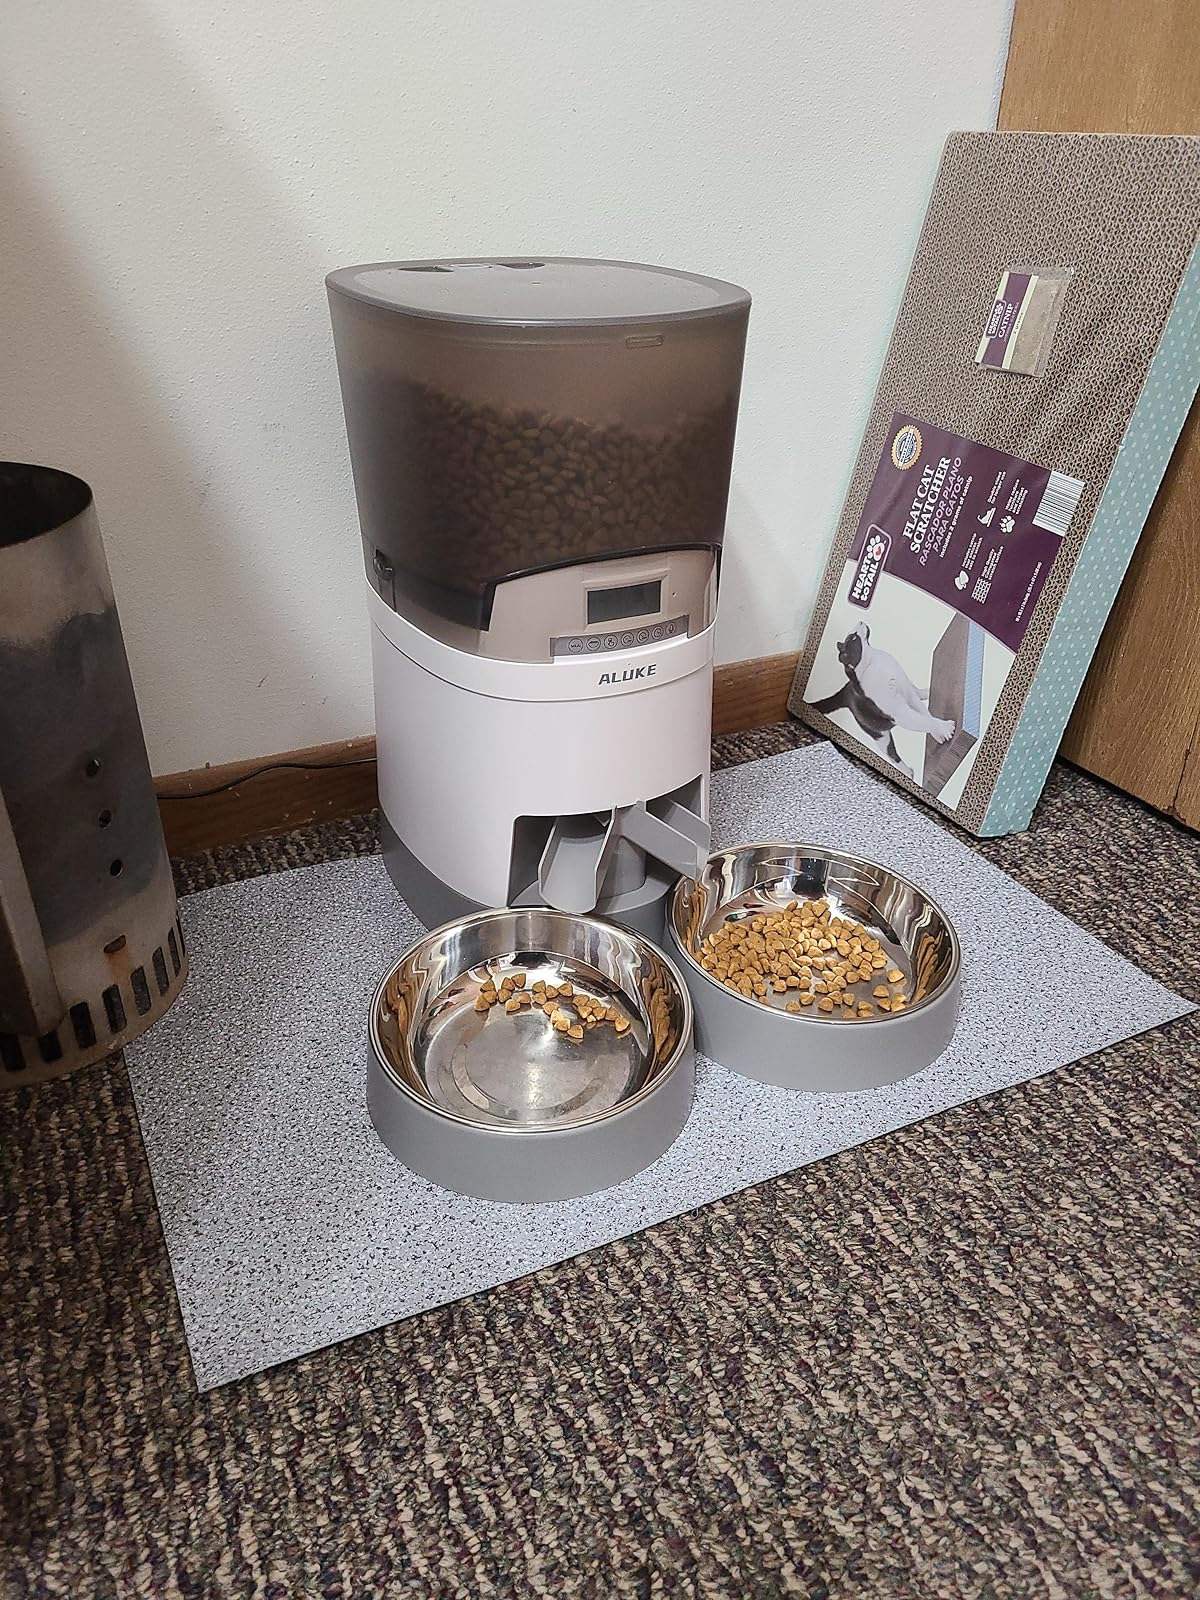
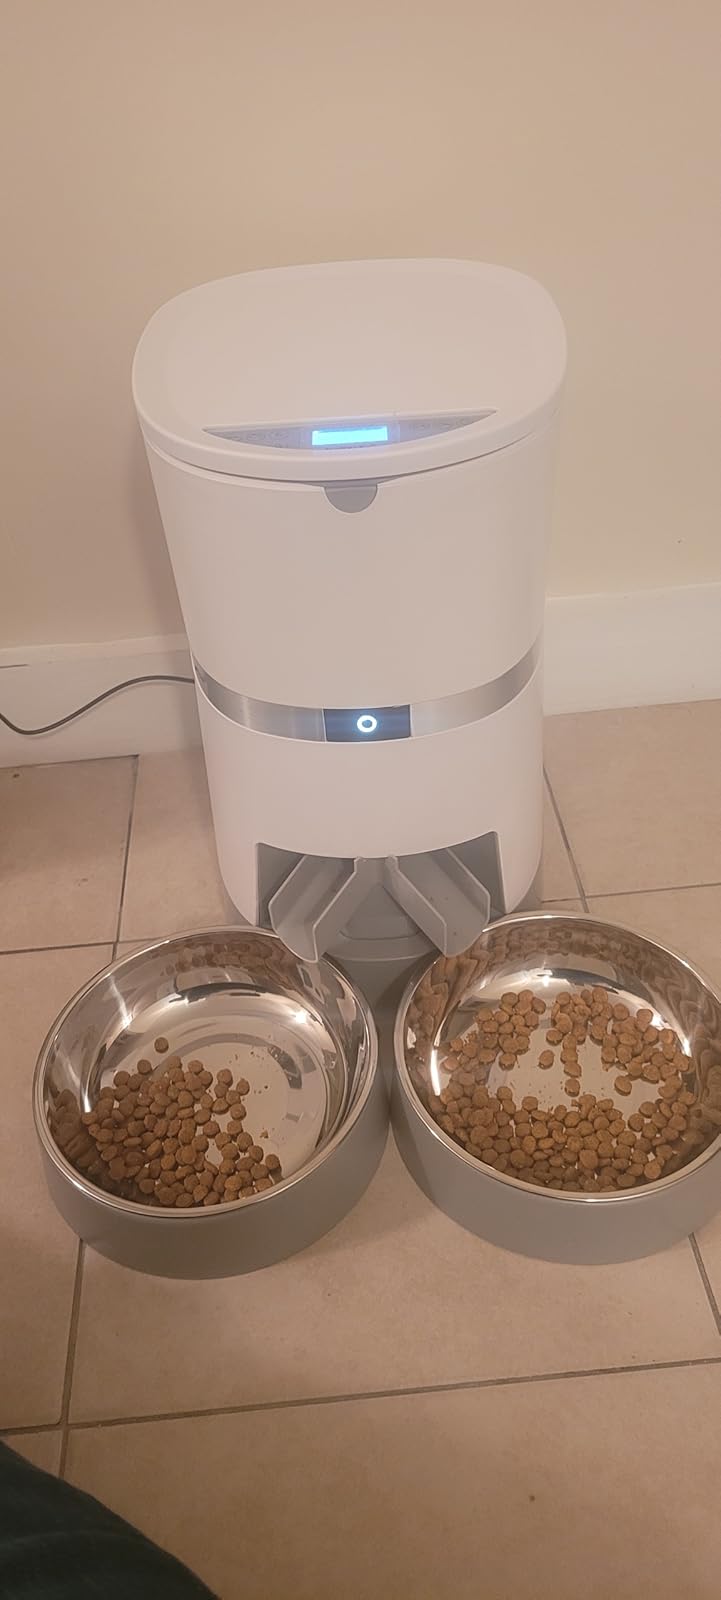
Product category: items_feeder
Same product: no